Park Street station (MBTA)

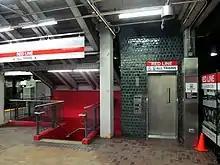
An elevator and stairs viewed from a subway station platform

On June 10, 1901, the Main Line Elevated began running through the Tremont Street subway. The platforms at Park Street were retrofitted with raised wooden sections to allow elevated trains to run on the outer tracks to the Pleasant Street Portal, while streetcars continued to use the inner tracks and inner loop, entering the subway from the Public Garden incline. This arrangement lasted until Main Line service was moved to a separate tunnel under parallel Washington Street. Elevated trains last ran through the tunnel on November 28, 1908; they moved to the Washington Street Tunnel on November 30, and streetcar service returned to all tracks on December 4.